Mitsubishi H-60

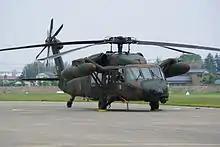
A JGSDF UH-60JA, Kasumigaura Aviation School

In 1988, the Japan Air Self-Defense Force choose the UH-60L to replace its KV-107 and Sikorsky S-62 helicopters. The first aircraft was built by Sikorsky, with the company designation S-70A-12, and two more were assembled by Mitsubishi Heavy Industries. Mitsubishi is producing the remaining UH-60Js under license. The Japan Marine Self-Defense Force also chose Search and rescue, and utility helicopters to replace the S-61A in 1989.